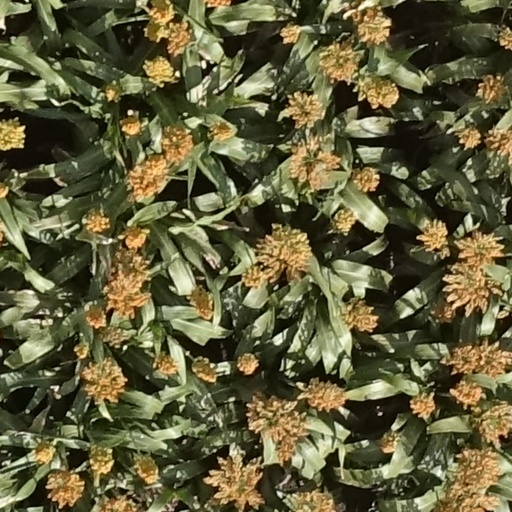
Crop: sorghum